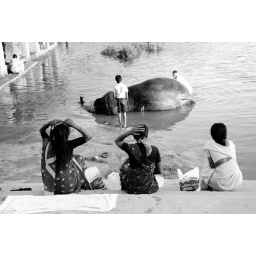
Women watching a baby elephant being washed after washing in the river themselves. Hampi, India